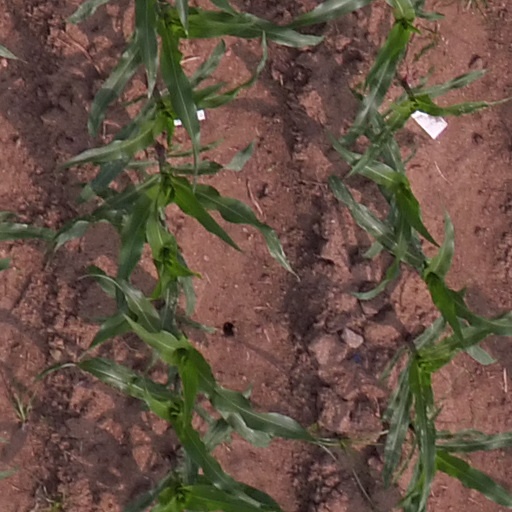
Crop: maize; corn